Audi A2

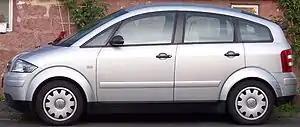
Audi A2 (side view)

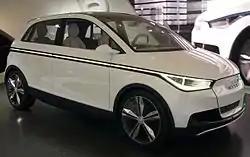
2011 Audi A2 concept car

The overriding theme in the design and engineering of the A2 was summarized by the then Audi UK product manager in an interview after the car won a design award in 2001 as "create a small Audi, not a cheap Audi", and the creative brief is said to have been "Transport four people from Stuttgart to Milan on a single tank of petrol".